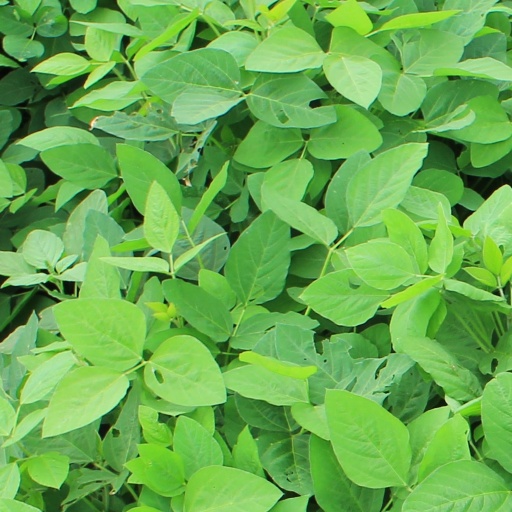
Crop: soybean